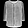
Label: Shirt